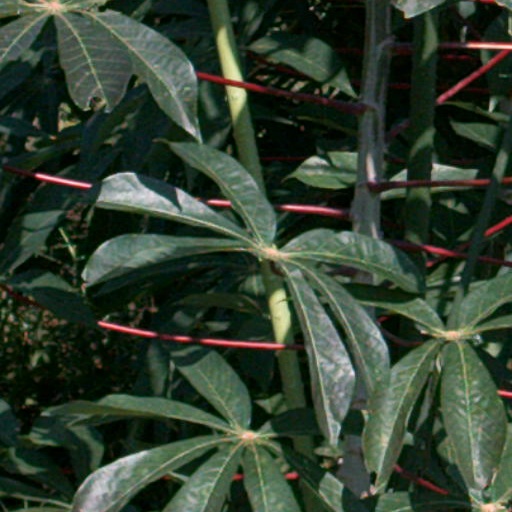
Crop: cassava